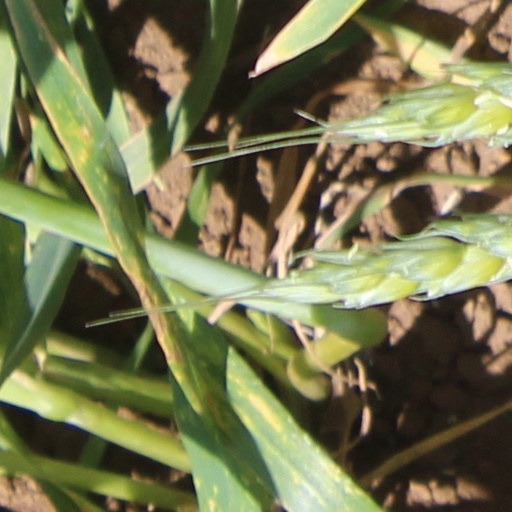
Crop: wheat